Tim Russ

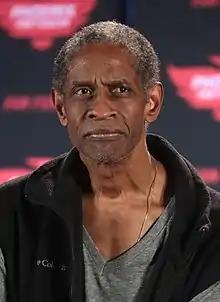
Russ at the 2022 Phoenix Fan Fusion

Timothy Darrell Russ (born June 22, 1956) is an American actor, musician, screenwriter, director and amateur astronomer. He is best known for his roles as Lieutenant Commander Tuvok on ""; Robert Johnson in "Crossroads" (1986); Casey in "East of Hope Street" (1998); Frank on "Samantha Who?"; Principal Franklin on the Nickelodeon sitcom "iCarly"; D. C. Montana on "The Highwaymen" (1987–1988); and for his brief role in "Spaceballs" (1987), combing the desert and saying "We ain't found sh#t." He appeared in "" (2022) and reprised his role as Captain Tuvok on Season 3 of "".